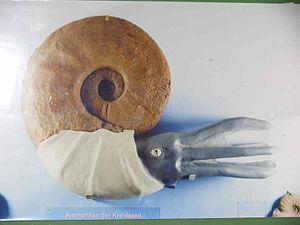
Parapuzosia seppenradensis est l'une des deux espèces du genre Parapuzosia.